Dragon Quest

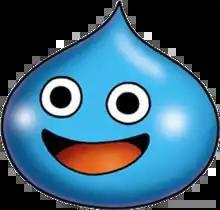
An example of a slime

The "Dragon Quest" series features several recurring monsters, including Slimes, Drackies, Skeletons, Shadows, Mummies, Bags o' Laughs, and Dragons. Many monsters in the series were designed by Akira Toriyama.